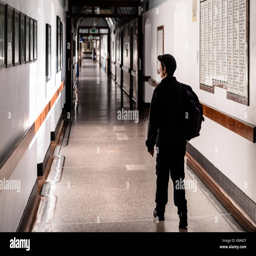
a man wearing a flat cap walks along the corridor